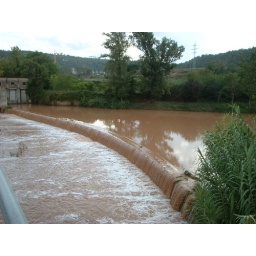
After 3 consecutive thunder storms the river had some water in it again - and a lot of dirt......